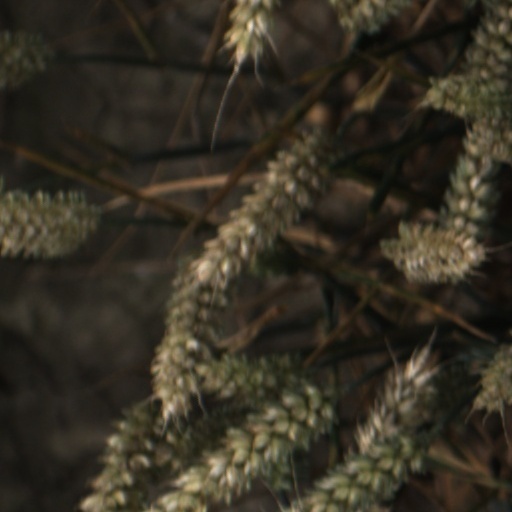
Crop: wheat